Middle Park (Colorado basin)

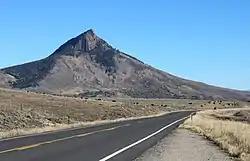
Whiteley Peak, along U.S. Highway 40 north of Kremmling, serves as a landmark in northwest Middle Park.

The basin surrounds the headwaters of the Colorado River on the west side of the Front Range. It extends southwestward from the source of the Colorado at Grand Lake, downstream past Granby (the largest community), Hot Sulphur Springs, Parshall and Kremmling. It terminates on the western end roughly where the Colorado passes Gore Canyon at the southern end of the Gore Range. The valley also extends into the lower valleys of side tributaries on the upper Colorado such as the Fraser River, Williams Fork, and Willow Creek. The valley of the Fraser contains the towns of Fraser and Winter Park. The lower Blue River downstream of Dillon Reservoir is often included as part of Middle Park.